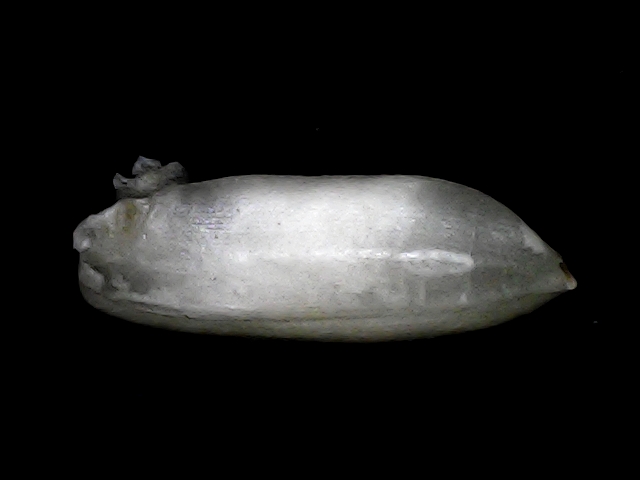
Rice variety: BRRI74